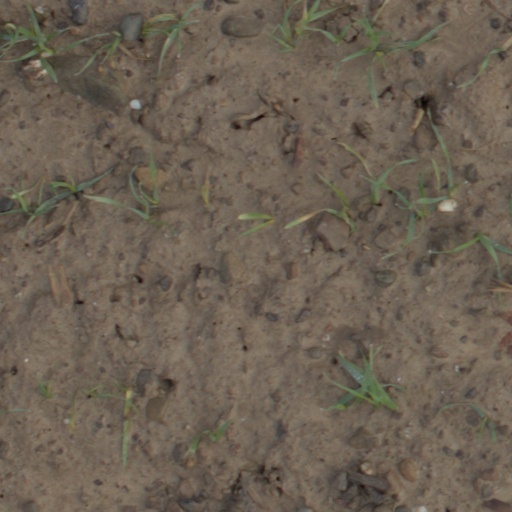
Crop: wheat